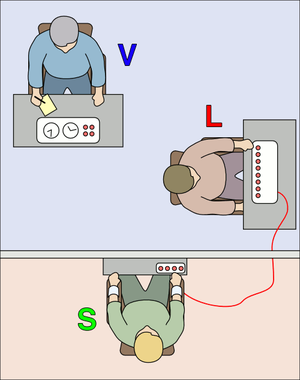
Milgram-eksperimentet
Forsøgslederen (V) giver forsøgspersonen (L) ordre til at give hvad han tror er smertefulde elektriske stød til en anden forsøgsperson, der dog i virkeligheden er en skuespiller (S)
Milgram-eksperimentet er et berømt psykologisk eksperiment, der blev startet i juli 1961 og publiceret i 1963 i Journal of Abnormal & Social Psychology af socialpsykologen Stanley Milgram. Senere blev eksperimentet diskuteret mere uddybende i hans bog Obedience to Authority; An Experimental View. Eksperimentet viste at et almindeligt menneskes lydighed overfor en autoritet er meget større end mennesket selv tror, i forhold til personens egen frie vilje og samvittighed. Eksperimentet blev gentaget i flere varianter med skiftende resultater, bl.a. faldt lydigheden markant hvis forsøgslederen ikke var til stede eller hvis forsøgslederen ikke var en autoritetsfigur.